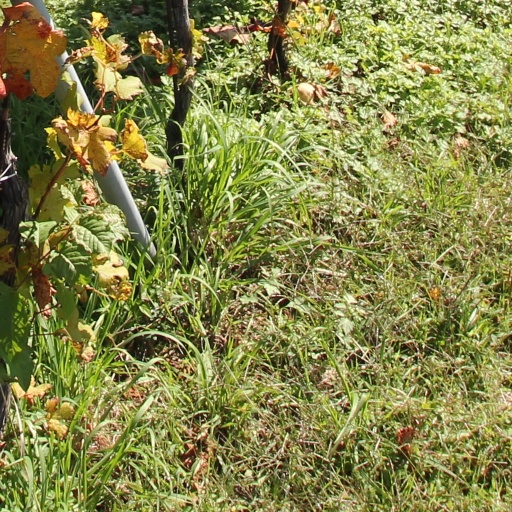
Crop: grape